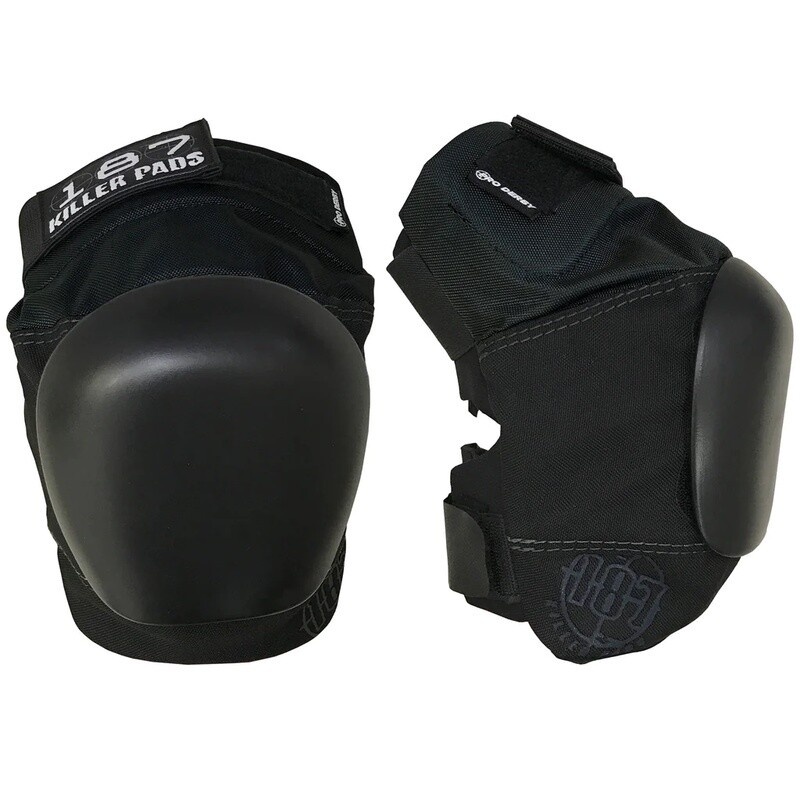
187 Pro Derby Knee Pads
The Pro Derby Knee Pad brings years of roller derby experience from the rink to your knee. Through the input of top skaters, product features have been tested and perfected. Experience the difference. FEATURES Designed Specifically for Roller Derby - Low profile and less bulk with high level protection 187 Killer Pads® Lock-In™ Core System - Removable foam allows for easy washing - Interlocking straps link foam to center of pad casing V-22™ Dual Density Foam - Specially formulated to provide the perfect combination of cushion and protection for multiple hard impacts Rapid F L E X™ Hinge - Allows pad to respond freely to full range of motion; straighten or bend leg with little or no resistance Fusion Groove™ Channel - Maintains foam connection to skater's leg and helps eliminate pad slip downs 187 Killer Pads® Lock-In™ Cap System - Secures and aligns removable cap in correct position Proven 187 Killer Pads® Design Elements Light-weight fast drying interior lining Seamless interior finish for ultimate comfort Ballistic nylon with industrial-weight stitching ensures durability Three-panel construction for reliable performance Open back design for excellent fit and quick on & off
Brand: 187 KIller Pads
Category: Sporting Goods > Outdoor Recreation > Inline & Roller Skating > Inline & Roller Skating Protective Gear > Roller Skating Pads